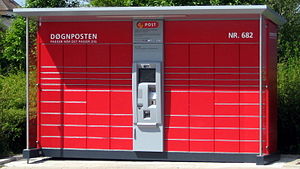
Pakkeboksen
Døgnposten-automat nr. 682 ved Lindholm Station
Døgnposten, Lindholm, Aalborg
Pakkeboksen er en service der tilbydes af Post Danmark til at modtage og afsende pakkeprodukter hele døgnet alle ugens dage.